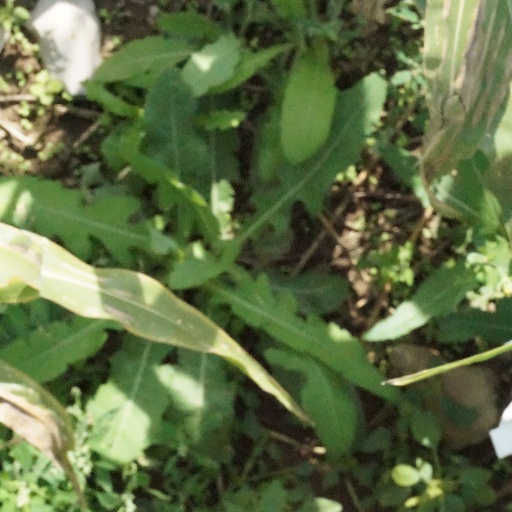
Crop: maize; corn